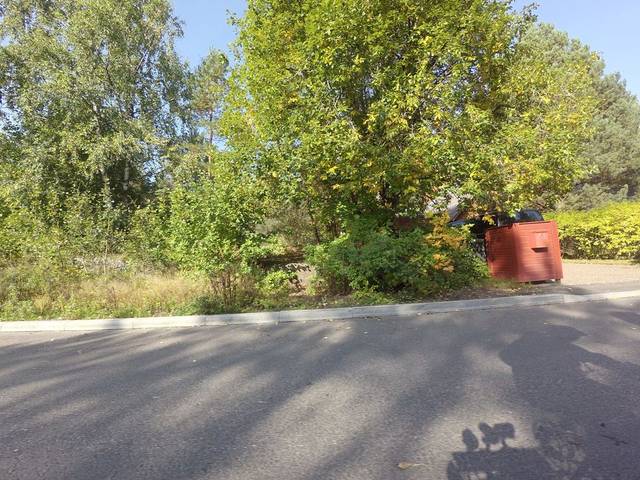
Region: Finland
Coordinates: 60.181, 24.653